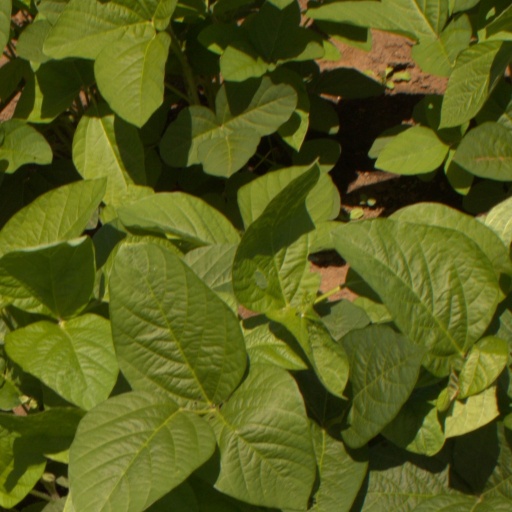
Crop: soybean